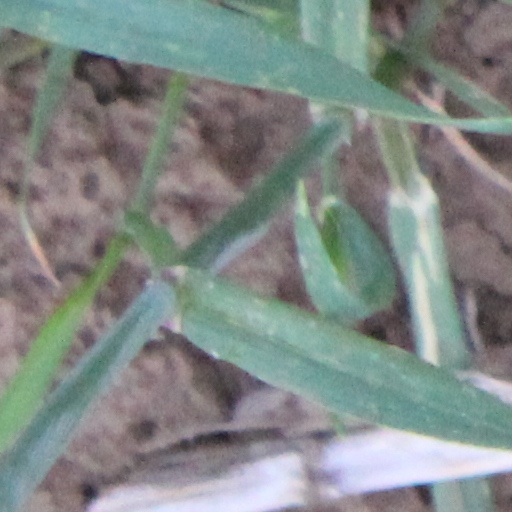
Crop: wheat